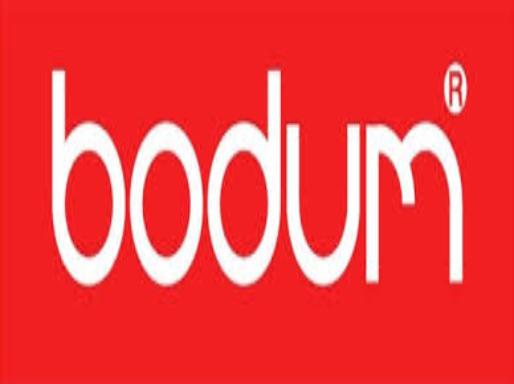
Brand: BODUM
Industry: Necessities